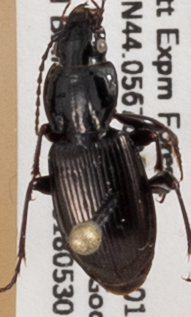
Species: Pterostichus pensylvanicus
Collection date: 2018-05-30
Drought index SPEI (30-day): -1.45
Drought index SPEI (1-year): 0.71
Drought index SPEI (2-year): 0.32